Mirage (2018 film)

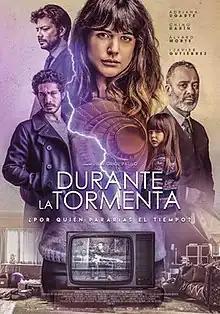
Theatrical release poster

Mirage is a 2018 Spanish mystery-drama film co-written and directed by Oriol Paulo. It stars Adriana Ugarte, Chino Darín, alongside Álvaro Morte, Javier Gutiérrez and Nora Navas.